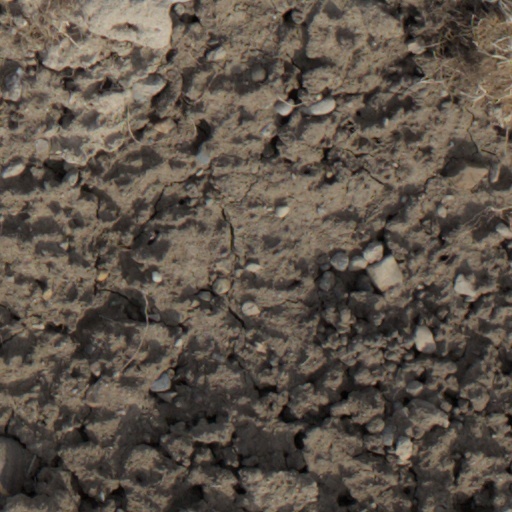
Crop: wheat